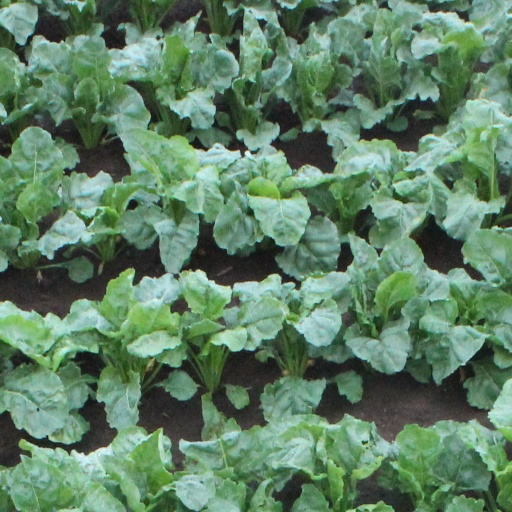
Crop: sugar beet